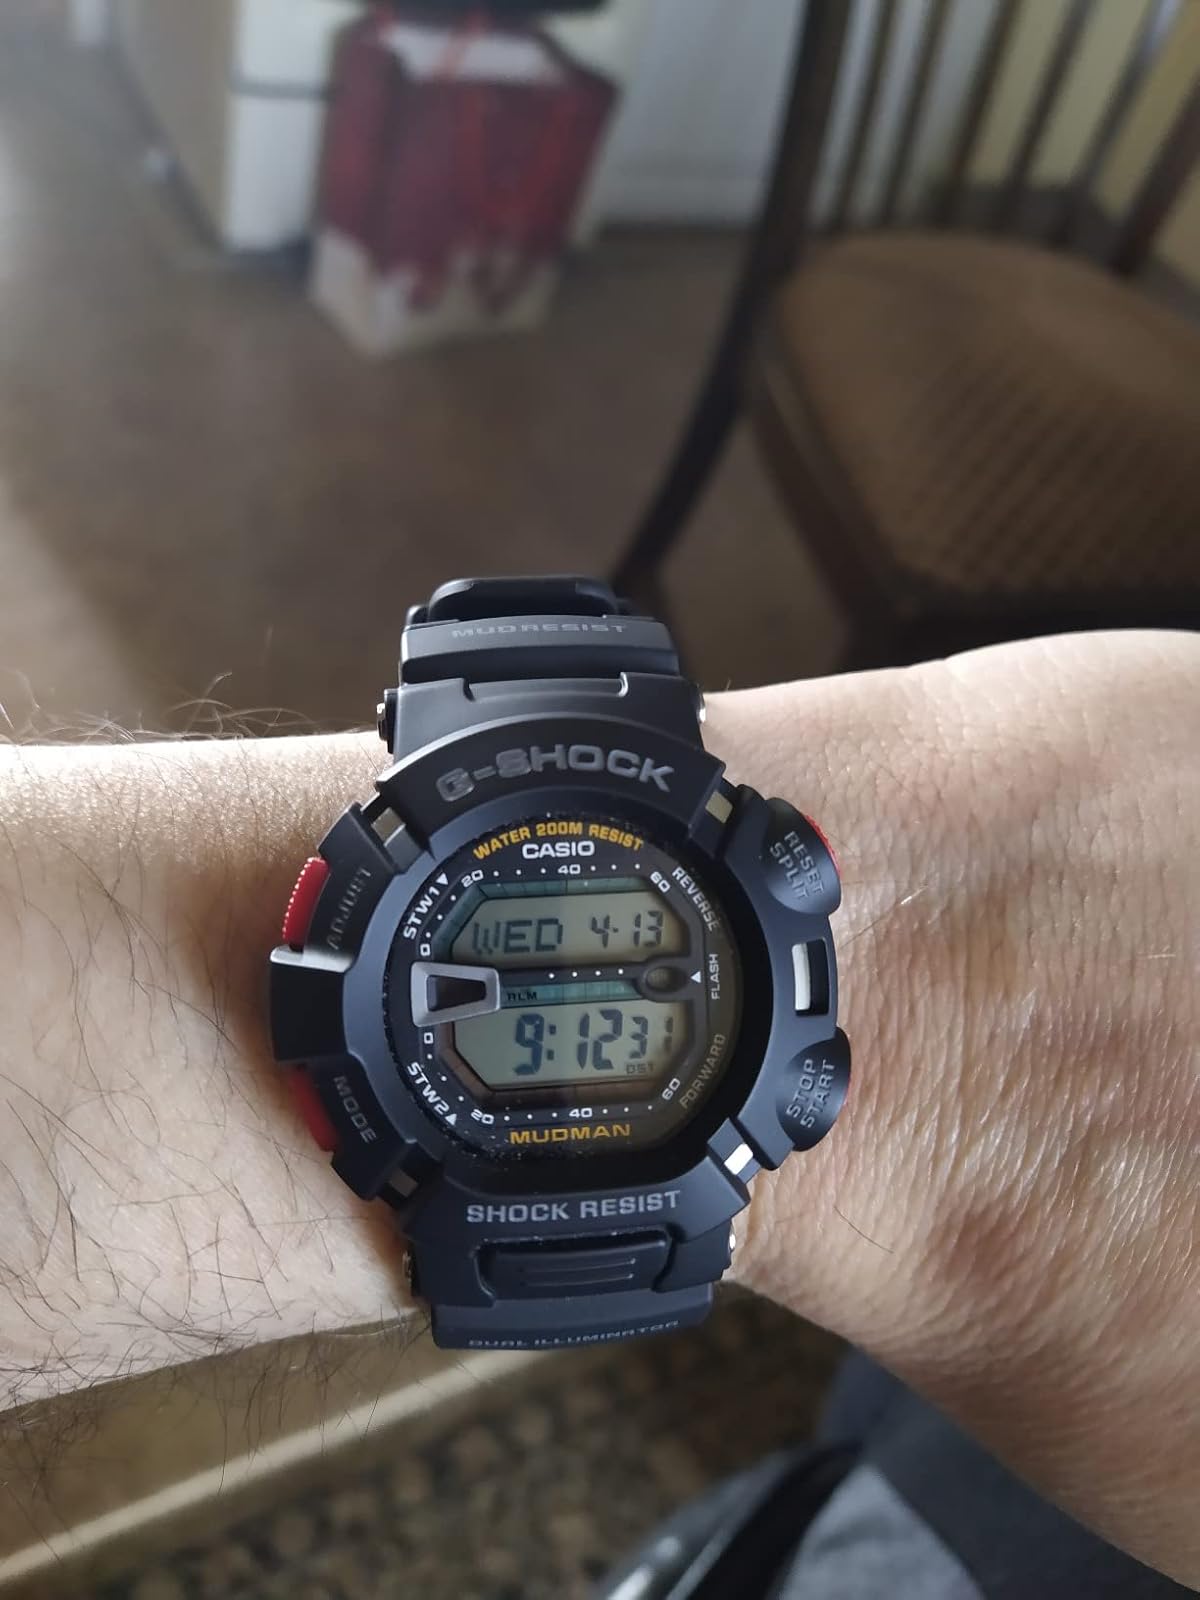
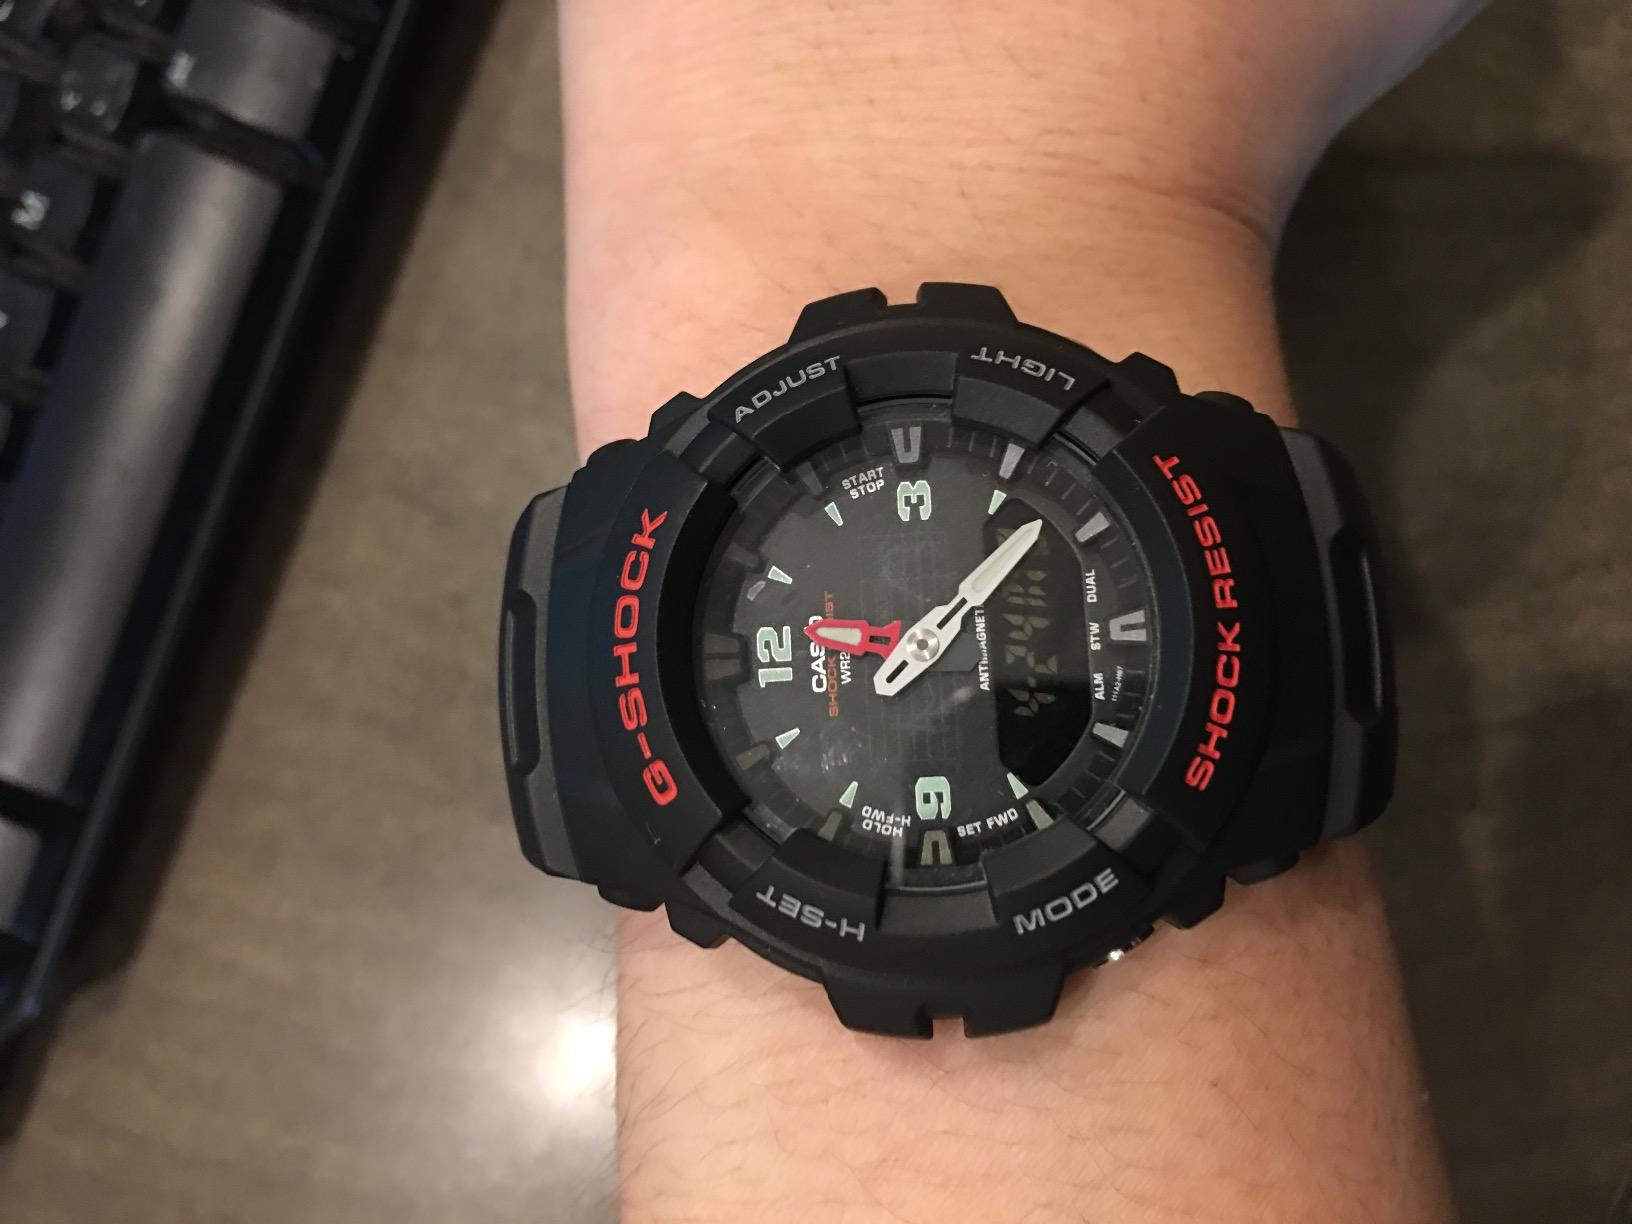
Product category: accessories_watch
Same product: no